Stephanie Beatriz

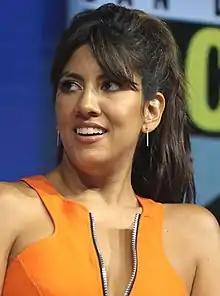
Beatriz in 2018

Stephanie Beatriz Bischoff Alvizuri (born February 10, 1981) is an American actress. She is known for playing Detective Rosa Diaz in the Fox/NBC comedy series "Brooklyn Nine-Nine" (2013–2021), Quiet in the Peacock action-comedy series "Twisted Metal" (2023–present), and Carla in the musical film " In the Heights" (2021), and voicing Mirabel Madrigal in the Disney animated film "Encanto" (2021) and Vaggie in the adult animated musical series "Hazbin Hotel" (2024–present).